University of Sydney

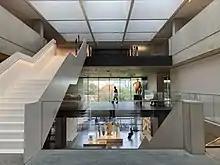
The interior of the Chau Chak Wing Museum

The 2002 conservation plan of the university stated that the Main Building and Quadrangle, Anderson Stuart Building, Gate Lodges, St Paul's College, St John's College and St Andrew's College "comprise what is arguably the most important group of Gothic and Tudor Revival style architecture in Australia, and the landscape and grounds features associated with these buildings, including Victoria Park, contribute to and support the existence and appreciation of their architectural qualities and aesthetic significance."